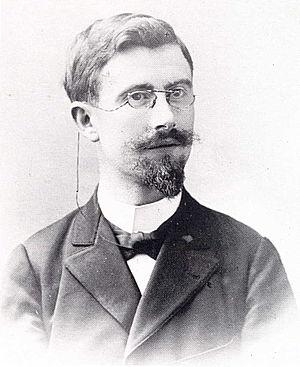
Bernard Brunhes (1867-1910), géophysicien français, découvreur des inversions du champ magnétique terrestre
Antoine Joseph Bernard Brunhes, né le 3 juillet 1867 à Toulouse et mort le 10 mai 1910 à Clermont-Ferrand, est un géophysicien français. Il est surtout célèbre pour sa découverte des inversions du champ magnétique terrestre.
L’École centrale de Lille est l'une des cinq plus anciennes écoles d'ingénieurs de France dont les anciens élèves sont cofondateurs de la fédération des associations et sociétés françaises d'ingénieurs diplômés, parmi les 205 écoles d'ingénieurs françaises accréditées au 1ᵉʳ septembre 2019 à délivrer un diplôme d'ingénieur.